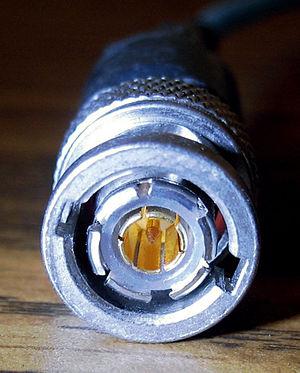
Un Triax est un modèle de câble coaxial utilisé pour transporter les informations audio, vidéo et données informatiques d'une caméra à une régie audiovisuelle.